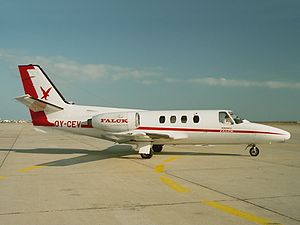
Falck Air
En Cessna 500 fra Falck Air i 1991 i Faro Lufthavn i 1991.
Falck Air var et dansk flyselskab stiftet i 1947 under navnet Falcks Flyvetjeneste.